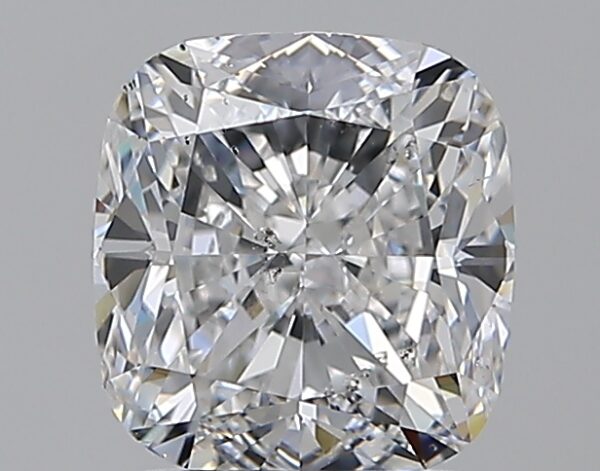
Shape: cushion
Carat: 2
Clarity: SI1
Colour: E
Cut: EX
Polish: EX
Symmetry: EX
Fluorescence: F
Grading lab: GIA
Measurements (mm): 7.14 x 6.73 x 4.69